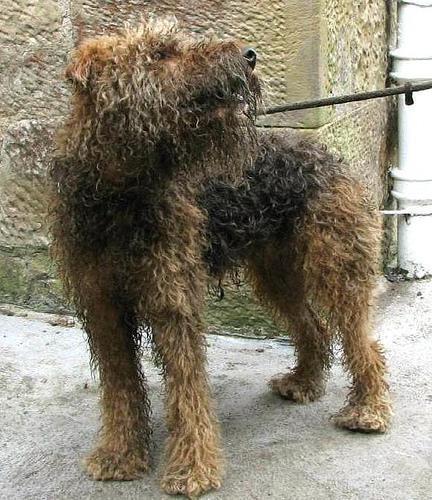
Airedale